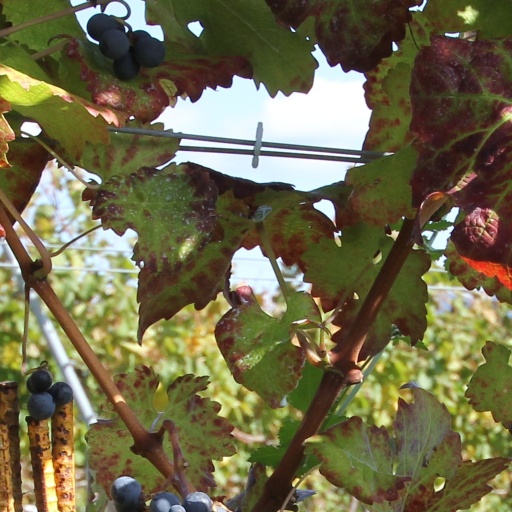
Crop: grape